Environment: real
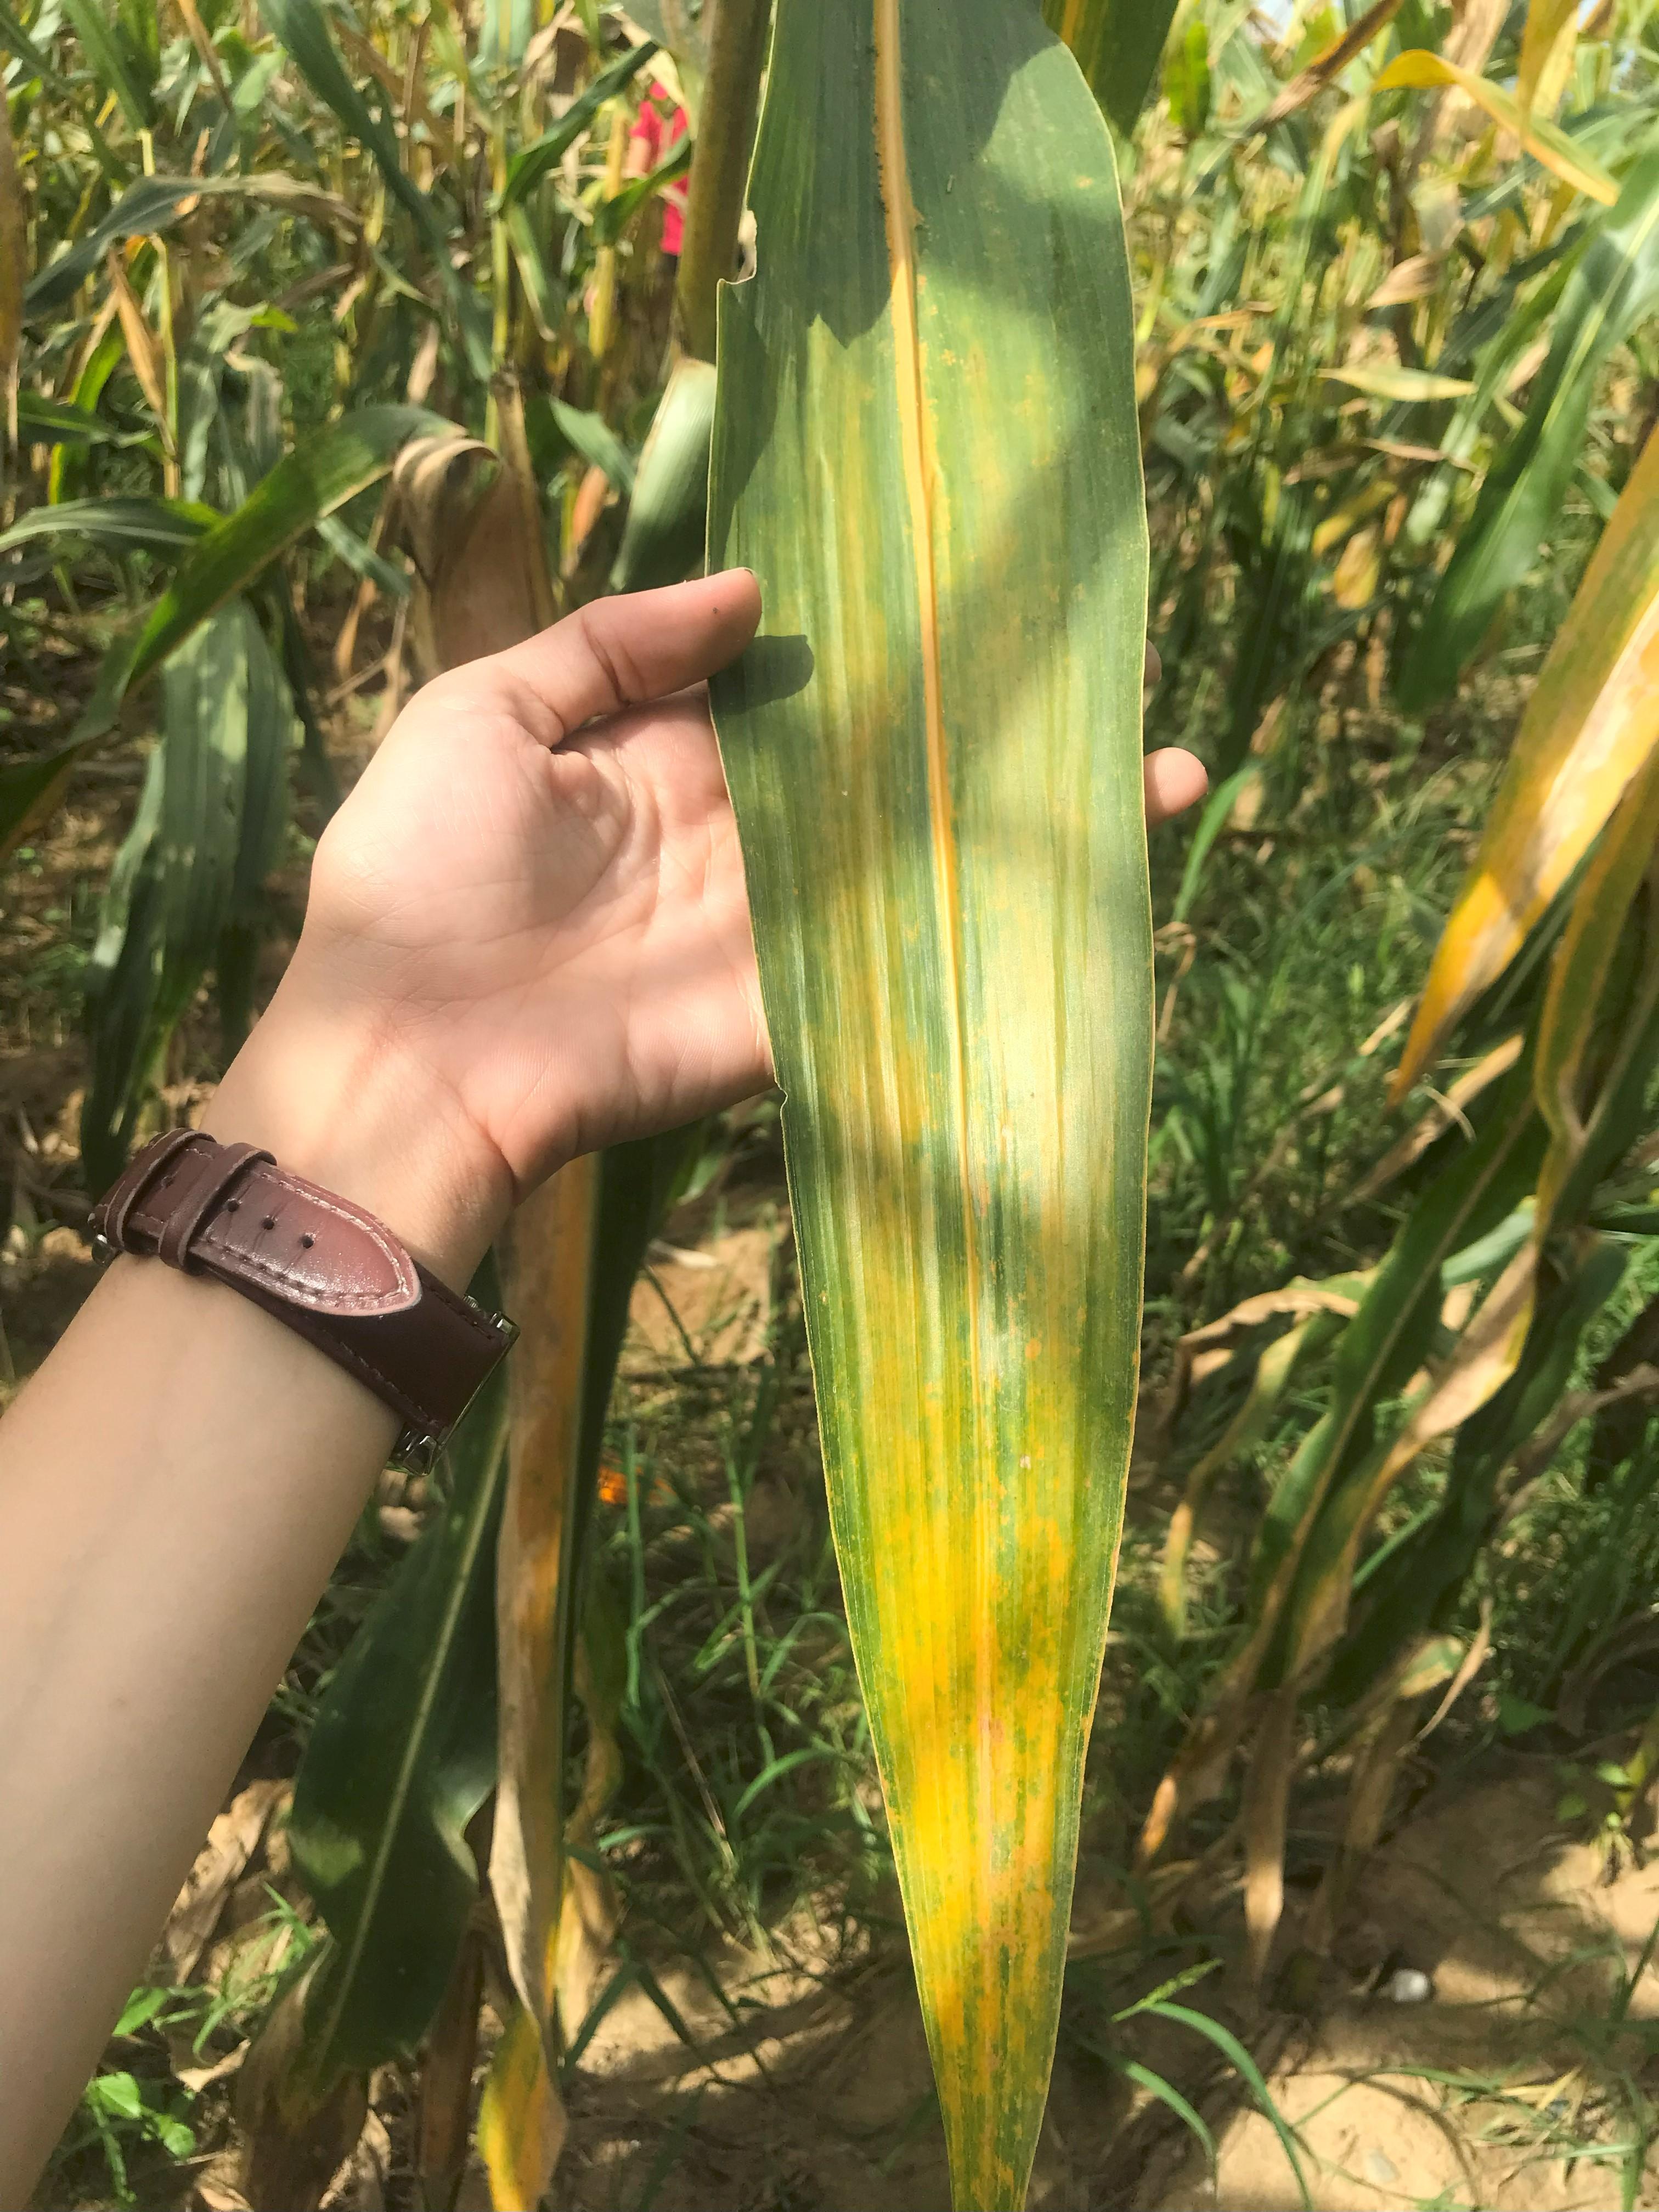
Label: nitrogen_deficiency